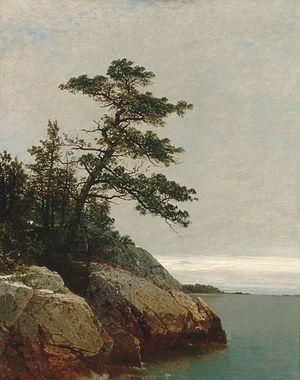
John Frederick Kensett, né le 22 mars 1816 à Cheshire et mort le 14 décembre 1872 à New York, est un artiste peintre et graveur américain.